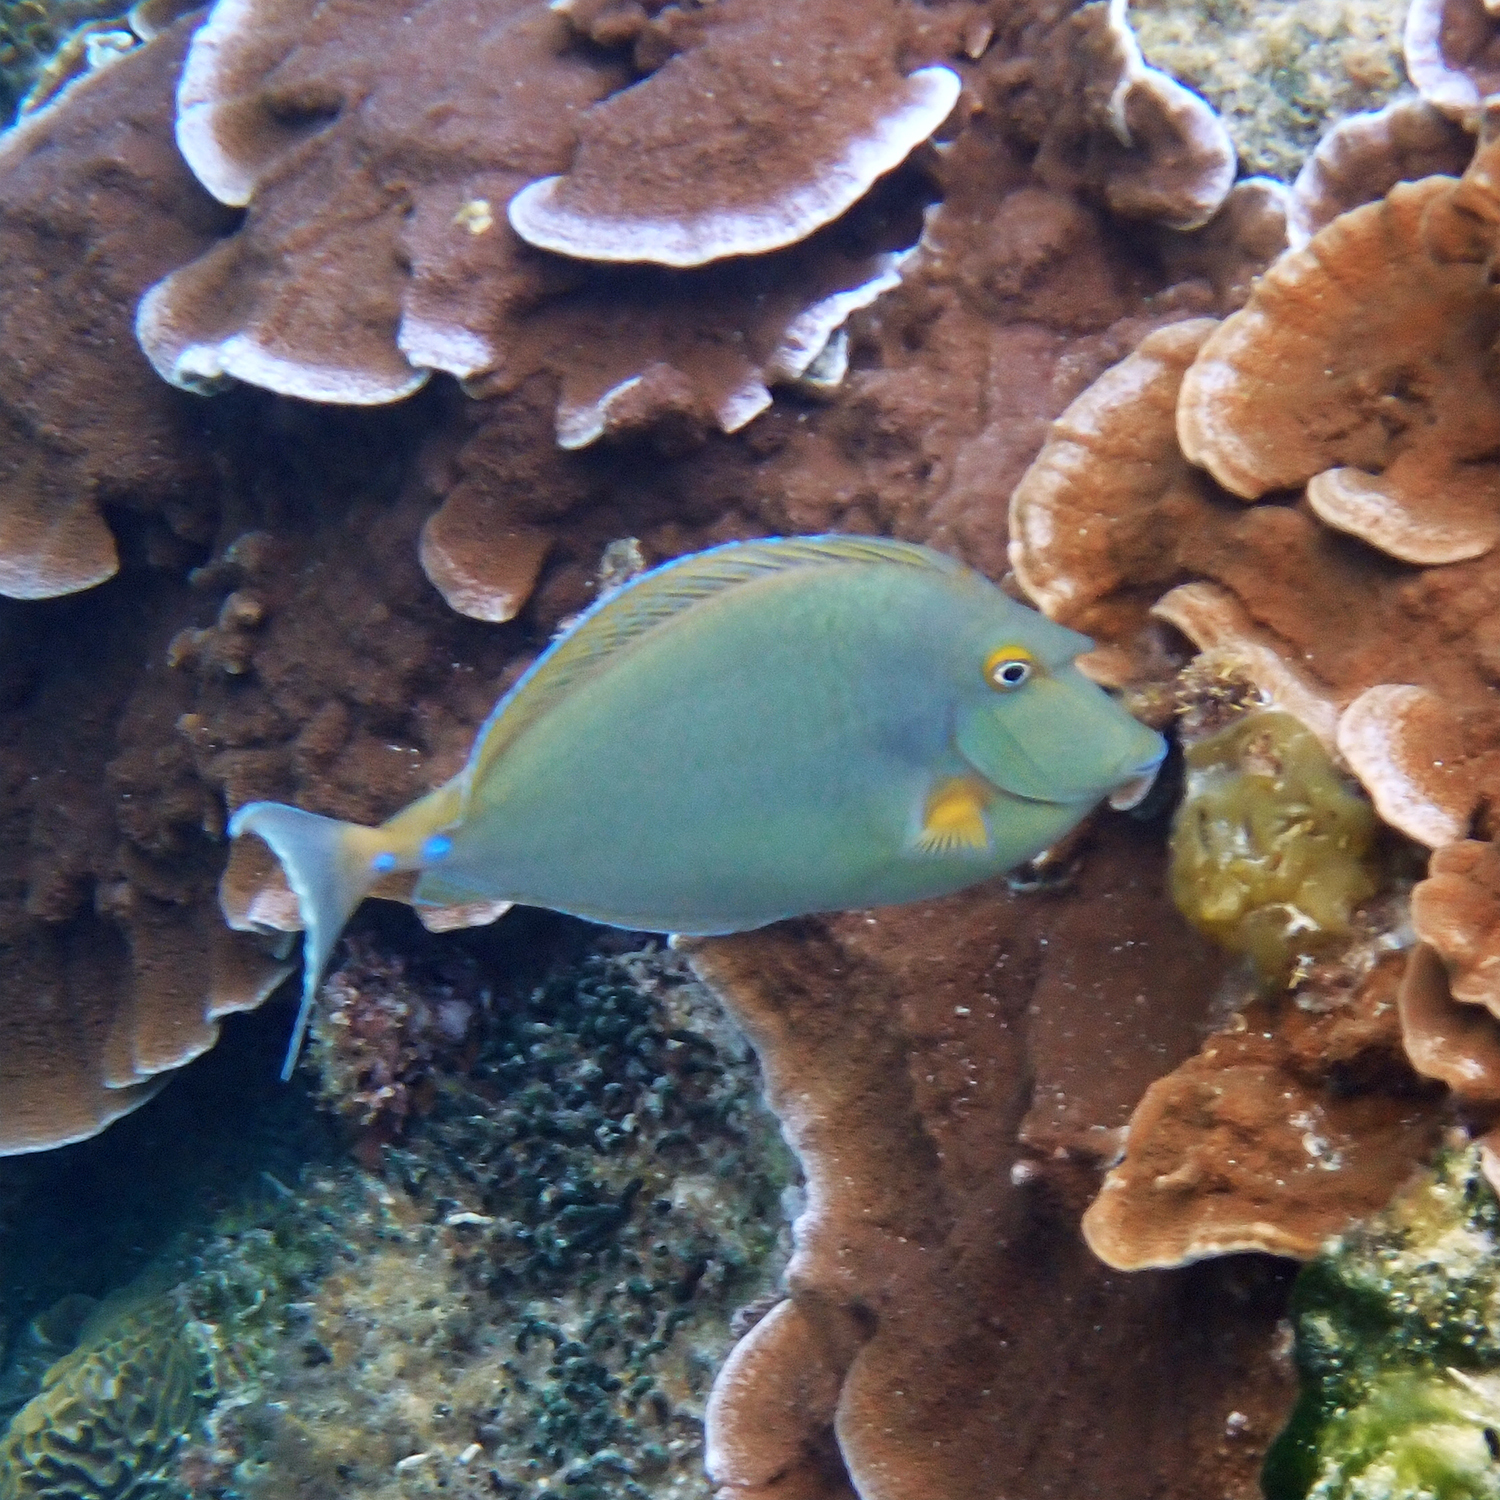
Naso unicornis (Bluespine Unicornfish)